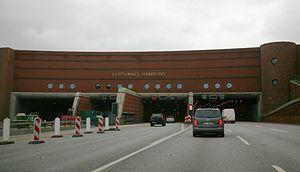
L'autoroute allemande 7 est un axe autoroutier qui traverse toute l'Allemagne depuis le Nord jusqu'au Sud. L'autoroute A7 a une longueur de 963,6 km. Elle est la plus longue des autoroutes allemandes et aussi la plus longue autoroute nationale en Europe.